Singin' Spurs

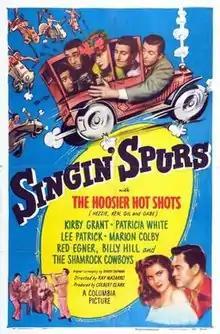
Theatrical release poster

Singin' Spurs is a 1948 American Western musical film directed by Ray Nazarro and written by Barry Shipman. The film stars Kirby Grant, Patricia Barry, Lee Patrick, Jay Silverheels, Dick Elliott and William Wilkerson. The film was released on September 23, 1948, by Columbia Pictures.